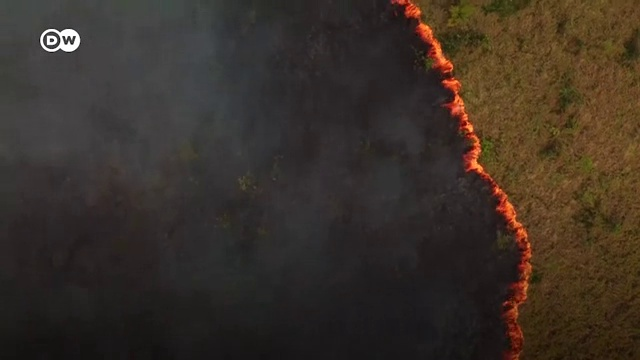
Fire: yes
Smoke: no